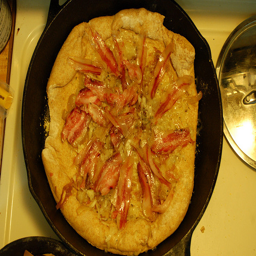
There is some type of pie inside of a frying pan
Small portion of food being cooked in a black pot.
A pizza is sitting on a skillet on a stove.
a black frying pan with a bacon pizza on a stove
A flat bread is topped with onion and bacon.